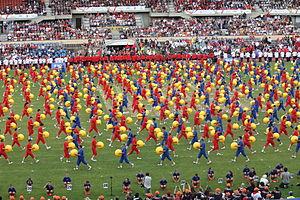
Gymnaestrada - gymnastes de grand groupe lors d'une représentation
Gymnaestrada est l'événement culturel de la Fédération internationale de gymnastique. Cette rencontre internationale de gymnastique sans classement se déroule tous les quatre ans dans une autre ville. Plusieurs groupes de presque tous les pays du monde représentent leur pays originalement. Concrètement, chaque groupe présente un spectacle gymnique en musique d'environ 15 minutes. Les groupes se succèdent toute la journée sur plusieurs scènes simultanément.
Lausanne est une ville suisse située sur la rive nord du lac Léman. Elle est la capitale et ville principale du canton de Vaud et le chef-lieu du district de Lausanne. Elle constitue la quatrième ville du pays en nombre d'habitants après Zurich, Genève et Bâle. Fin 2019, la commune de Lausanne compte 146 032 habitants. En 2018, l'agglomération lausannoise compte 420 757 habitants. En 2012, l'agglomération lausannoise concentre 50 % de la population et 60 % des emplois du canton de Vaud.